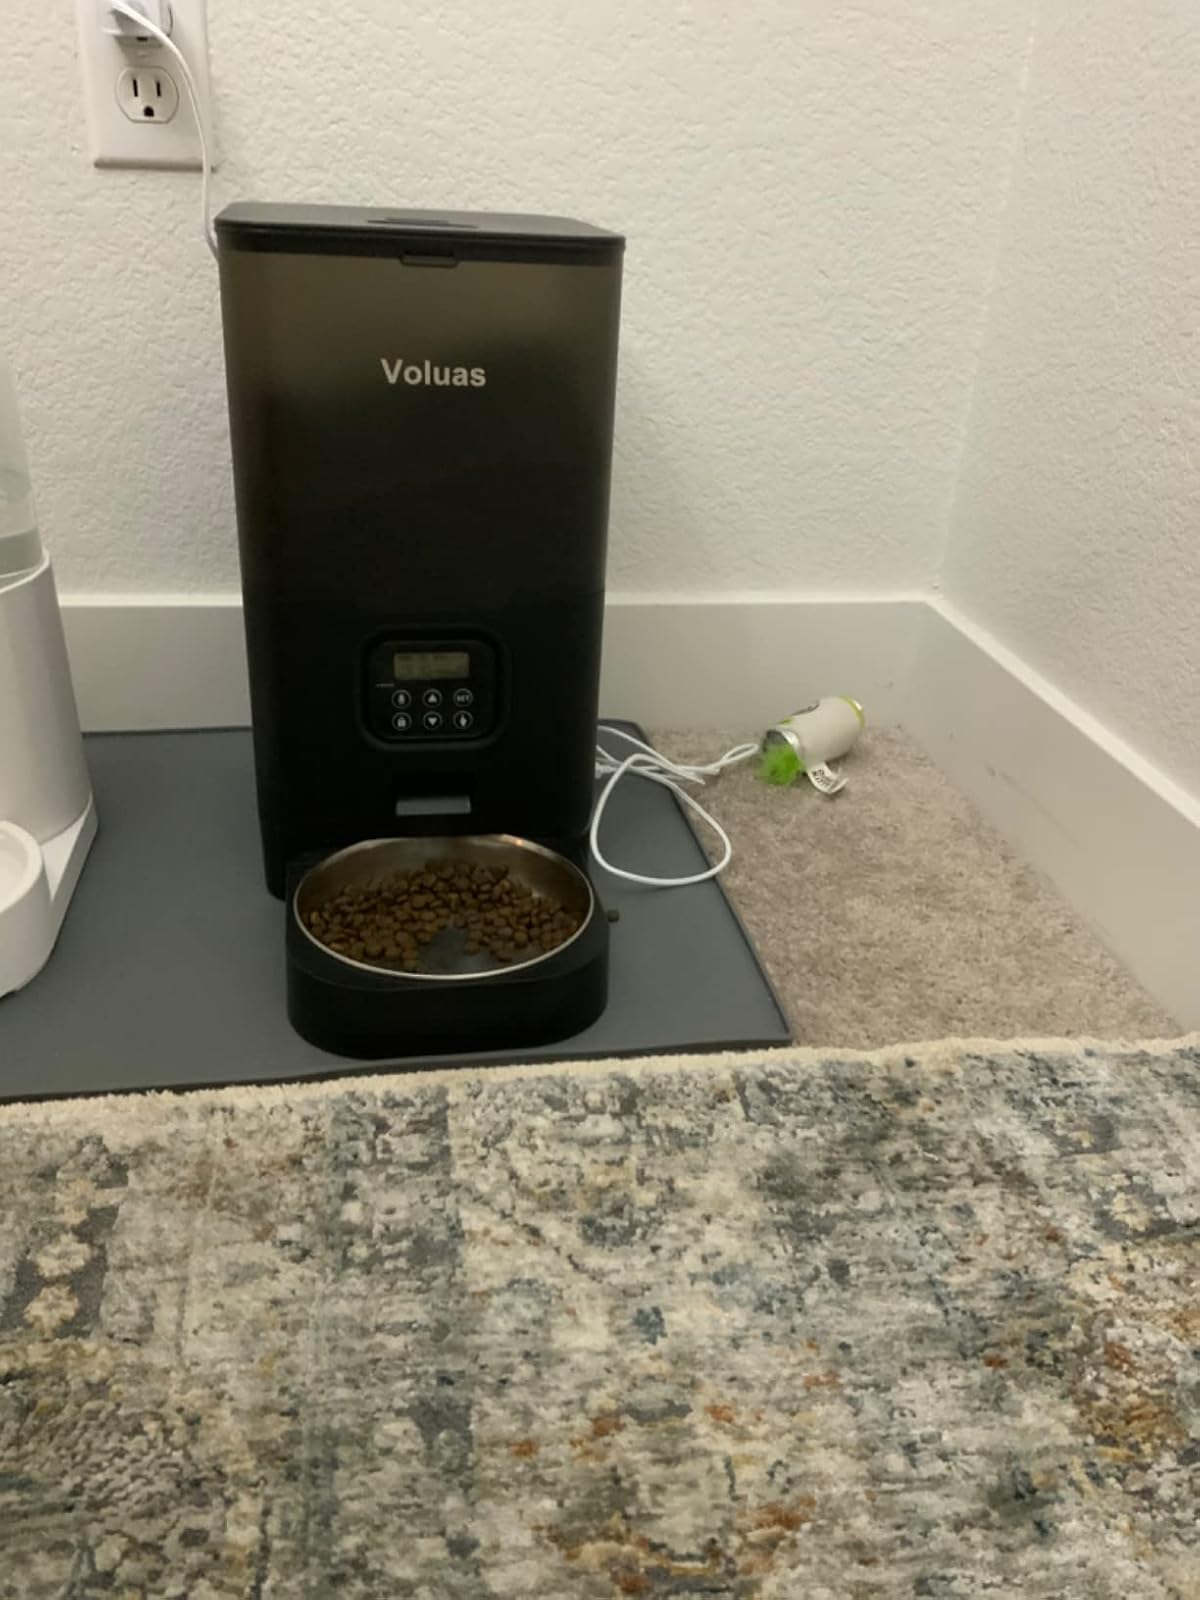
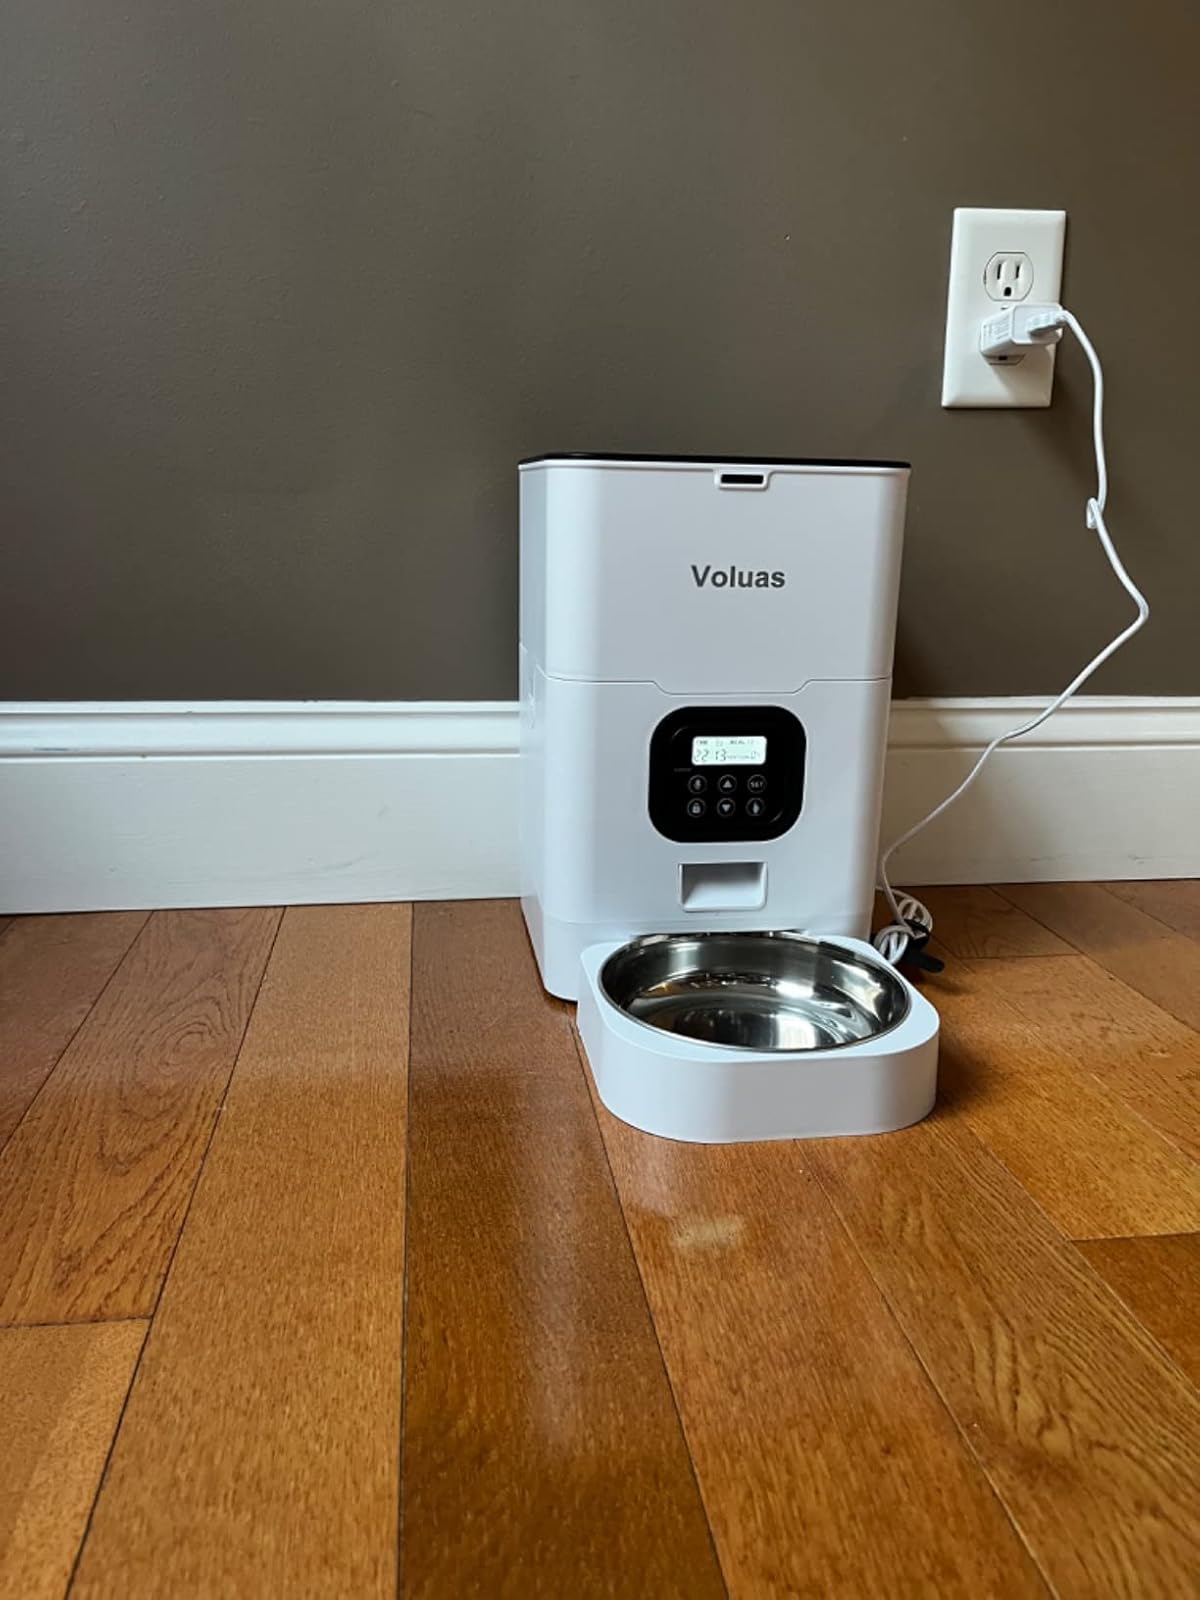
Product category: items_feeder
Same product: no